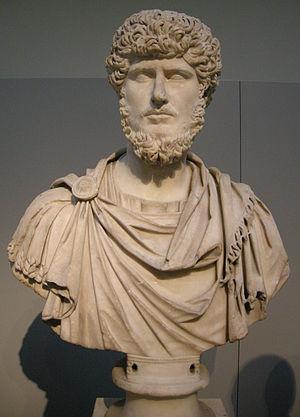
Portrait de l'empereur Lucius Verus.